Gamwell House

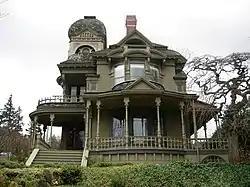

The Gamwell House was designed by architects Longstaff & Black and was built in 1892. It is one of the most distinguished Late Victorian era homes in the area of Bellingham, Washington. It was listed on the National Register of Historic Places in 1972.